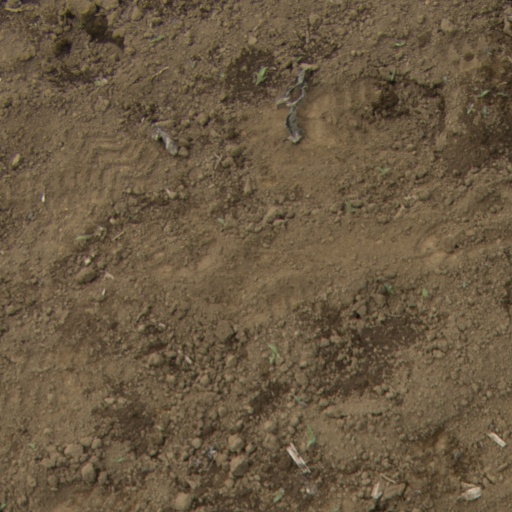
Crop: Jerusalem artichoke